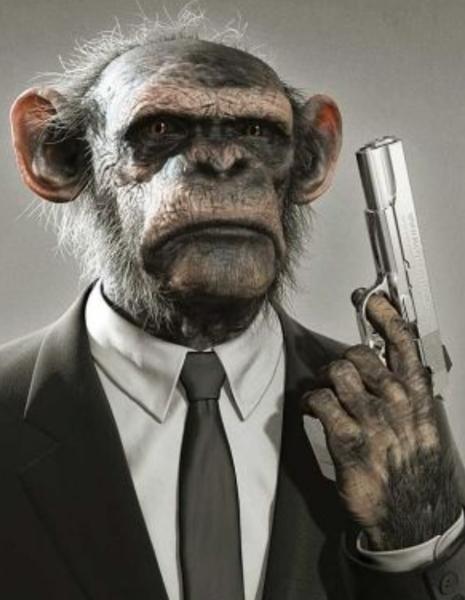
回答: 桃太郎、ついてこい